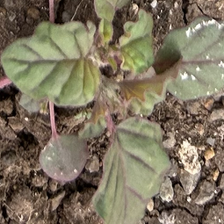
Weed species: Punarnava _(Boerhaavia diffusa)